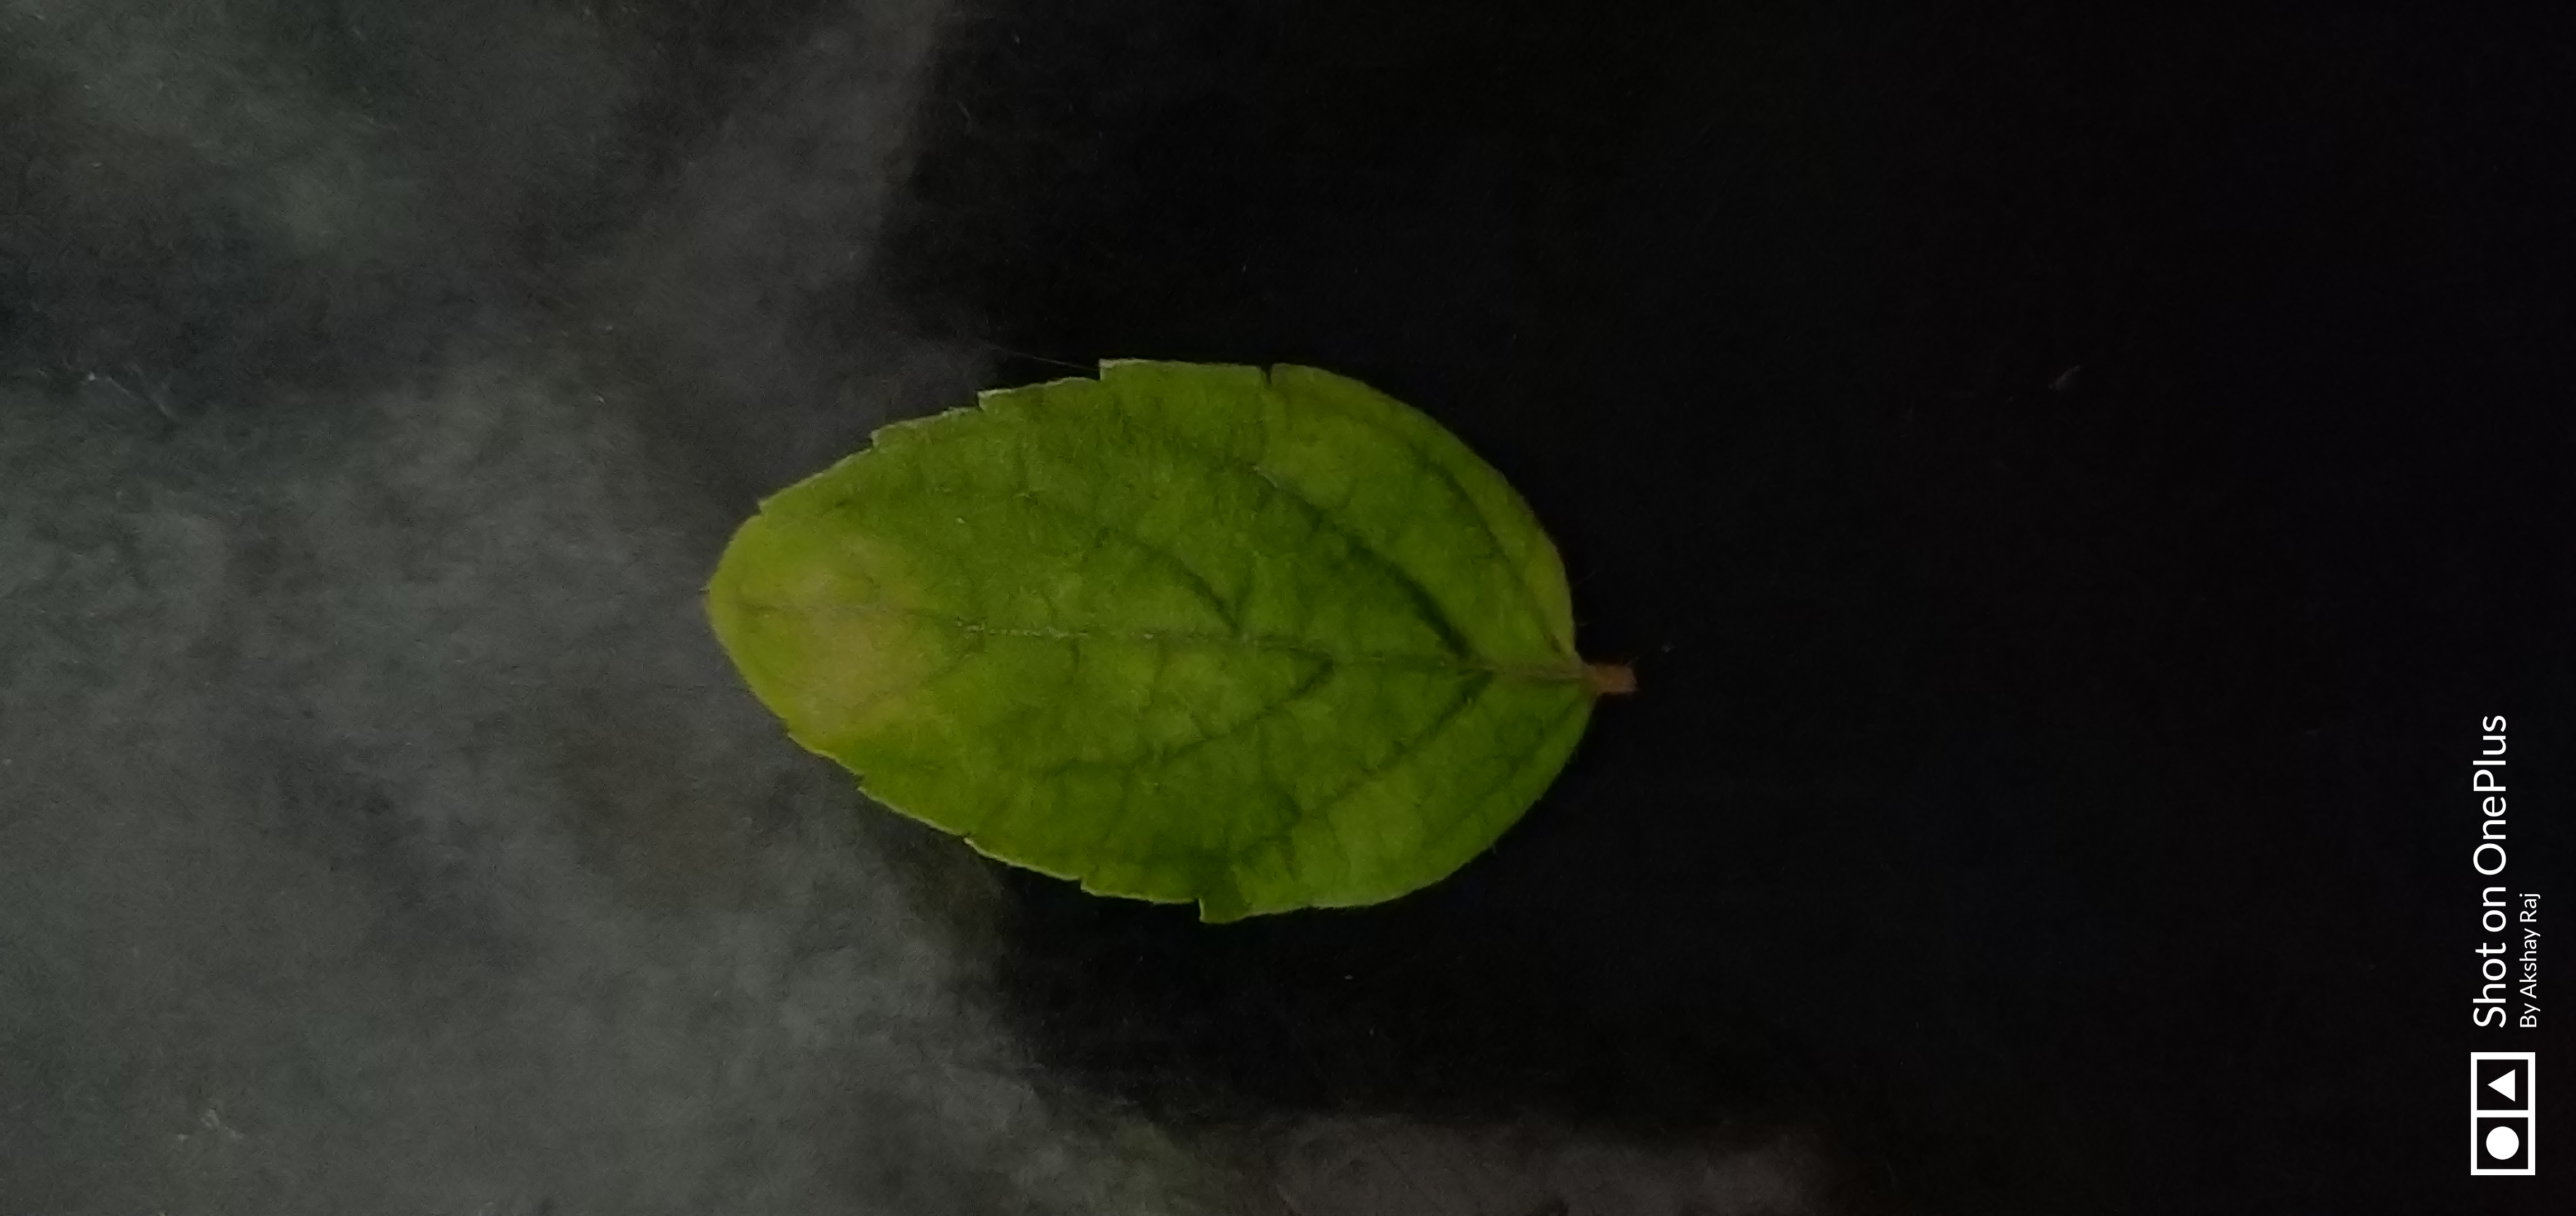
Plant: Tulsi